Novobavarskyi District

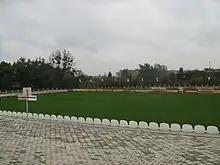
Helios-Arena, Kharkiv (formerly Arsenal-Bavaria Stadium)

Novobavarskyi District, formerly known as Zhovtnevyi District, is an urban district of the city of Kharkiv, Ukraine, named after a neighborhood in the city Nova Bavariia.